Henry Yao

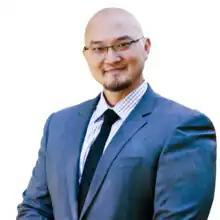
Yao in 2020

Henry Jiun-Hsien Yao is a Canadian politician who was elected to the Legislative Assembly of British Columbia in the 2020 British Columbia general election. He represented the electoral district of Richmond South Centre as a member of the British Columbia New Democratic Party (BC NDP). He was defeated in the 2024 British Columbia general election running in Richmond Centre.